Churchill College, Cambridge

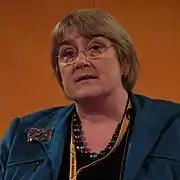
Liberal Democrat Peer Baroness Brinton

Every two weeks of the Michaelmas and Lent terms, and twice in Easter term, Churchill is host to Pav, a music event unusual for Cambridge events in that it is free and open to all university members. The name Pav originates from the pavilion buildings of the college where the event was originally held. Since 1992, Pav has been held in the Buttery, the main bar area.